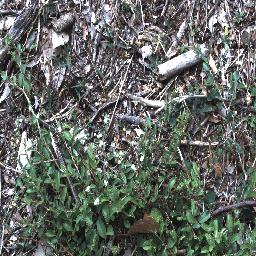
Label: chinee_apple